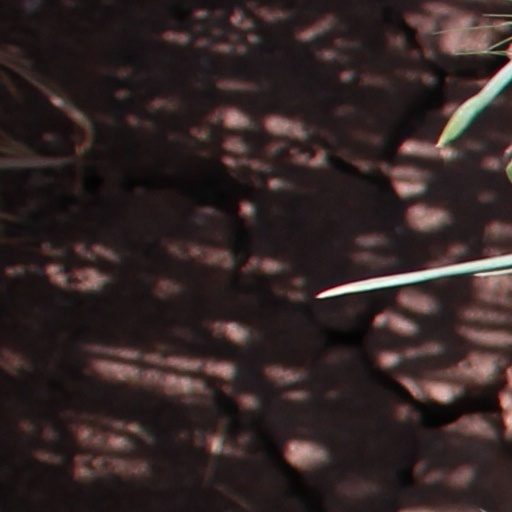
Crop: wheat